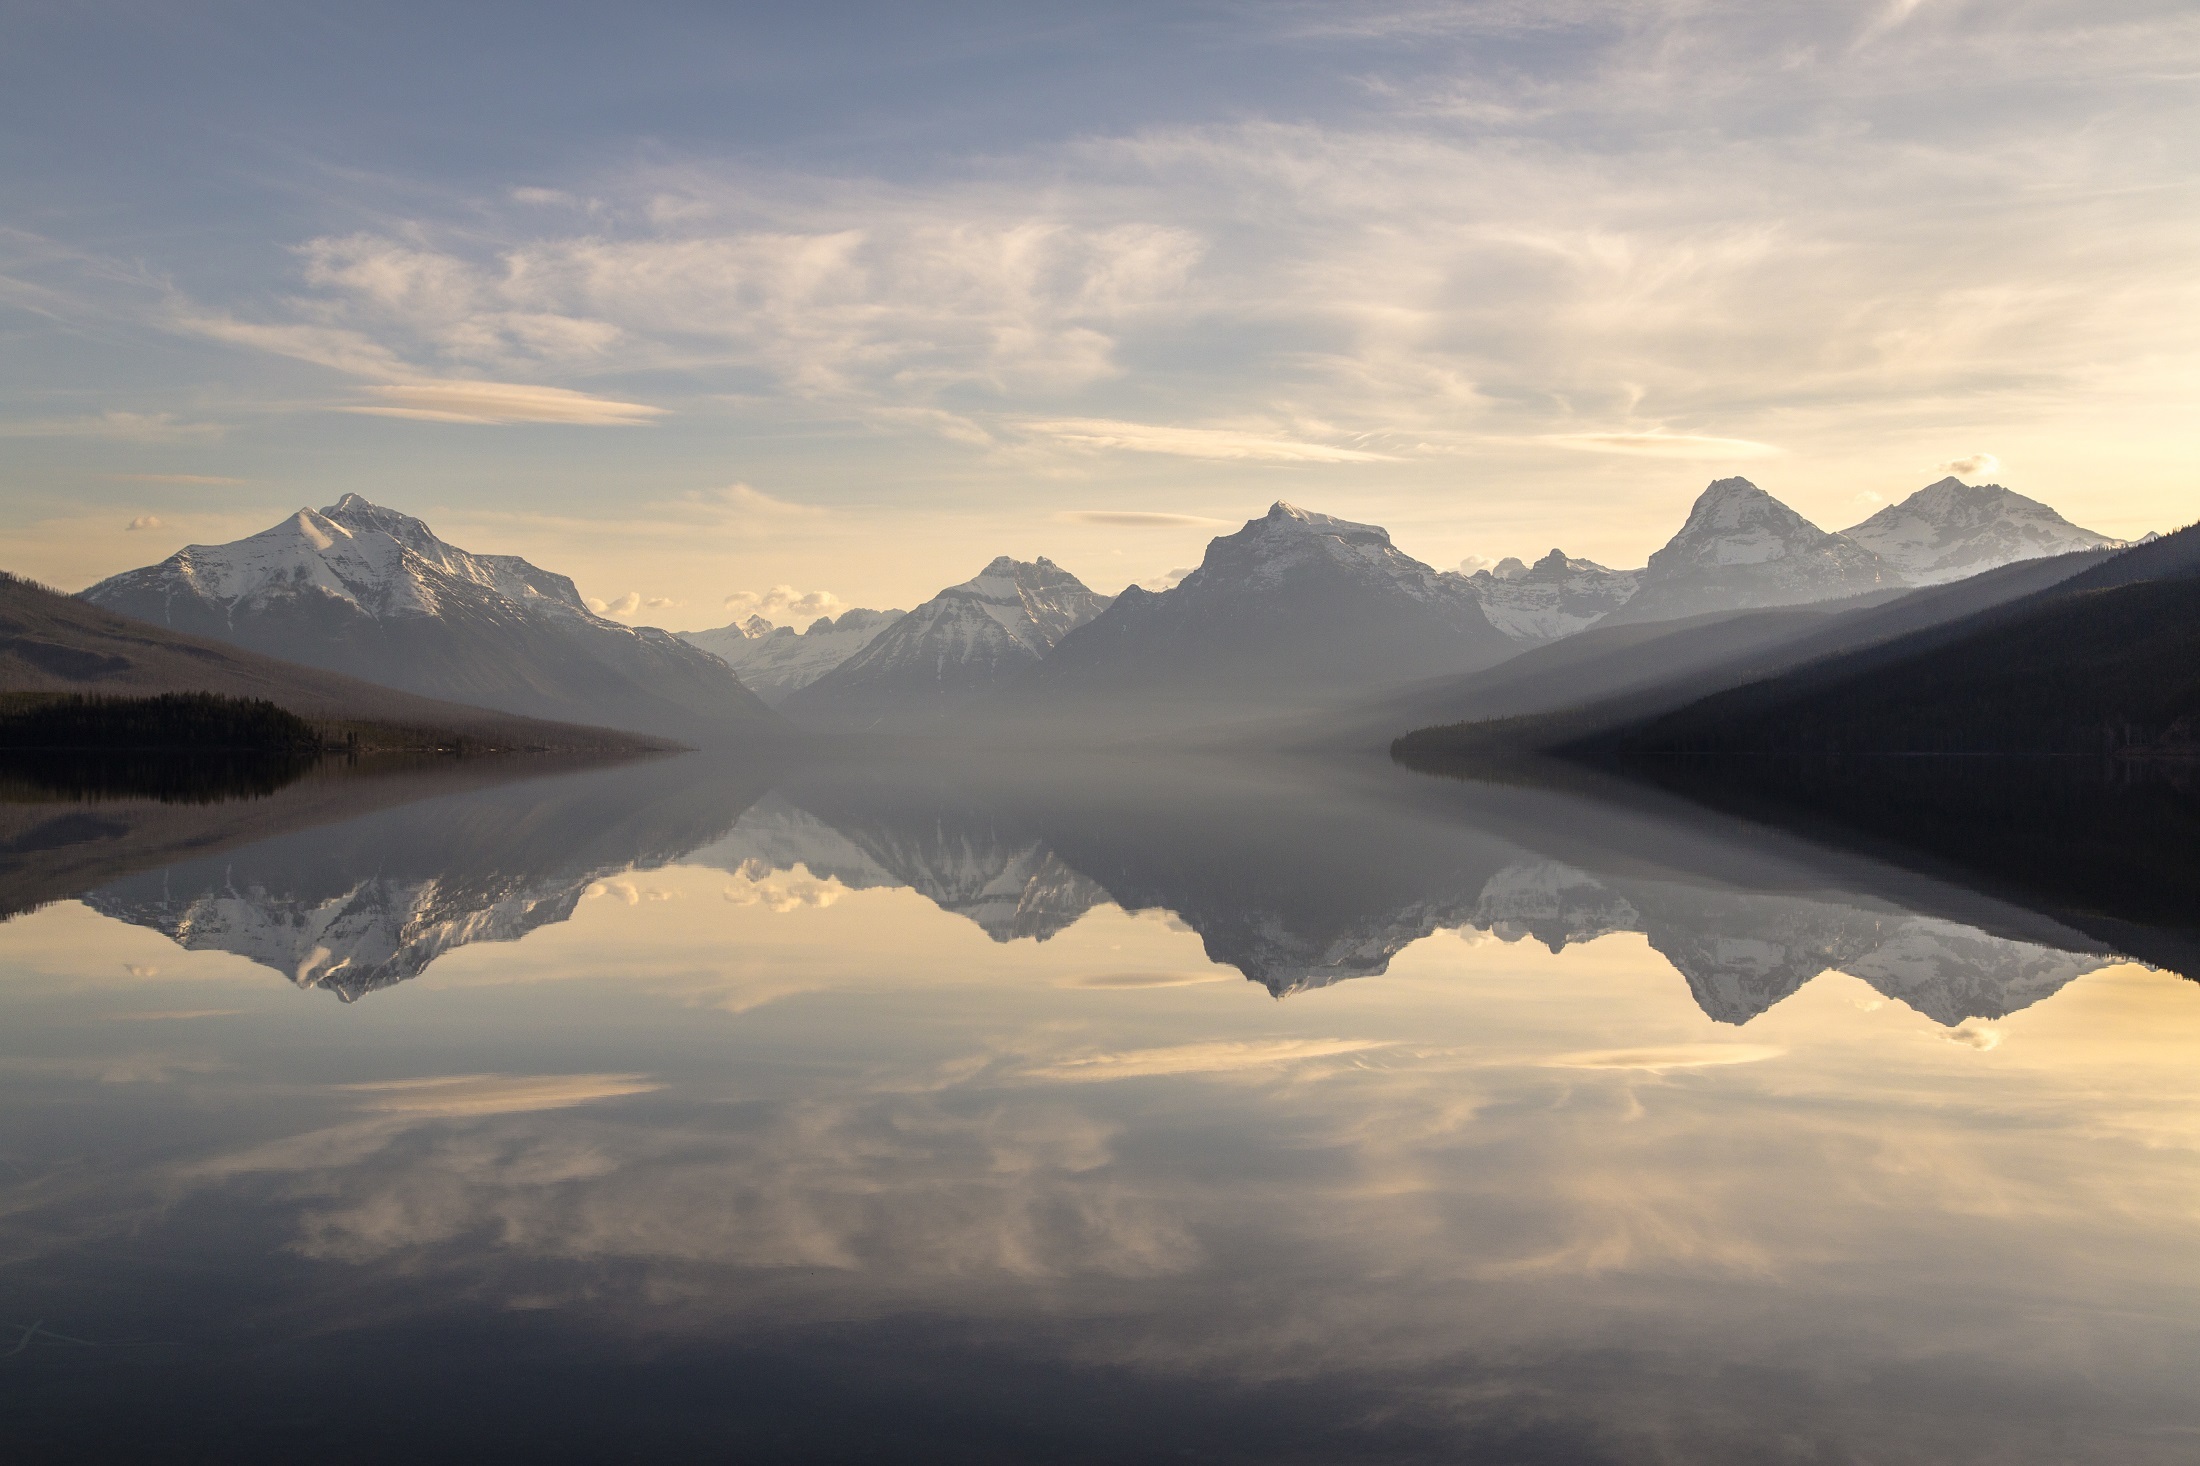
landscape, water, nature, horizon, wilderness, mountain, cloud, sky, fog, sunrise, sunset, mist, skyline, sunlight, morning, hill, lake, dawn, atmosphere, peak, mountain range, panorama, dusk, evening, twilight, reflection, flight, peaceful, usa, calm, serene, clouds, mountains, plateau, loch, montana, glacier national park, lake mcdonald, meteorological phenomenon, atmospheric phenomenon, atmosphere of earth, mountainous landforms